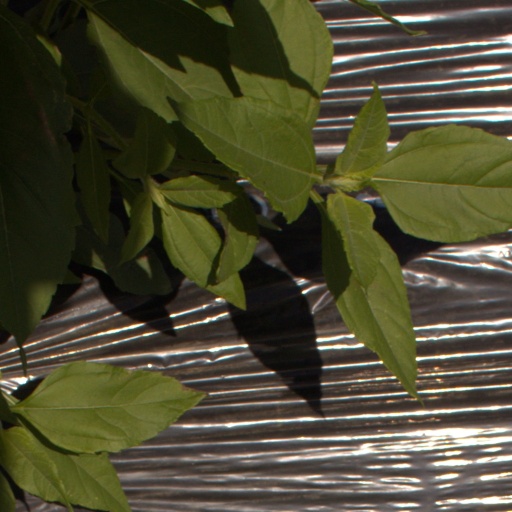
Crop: Jerusalem artichoke